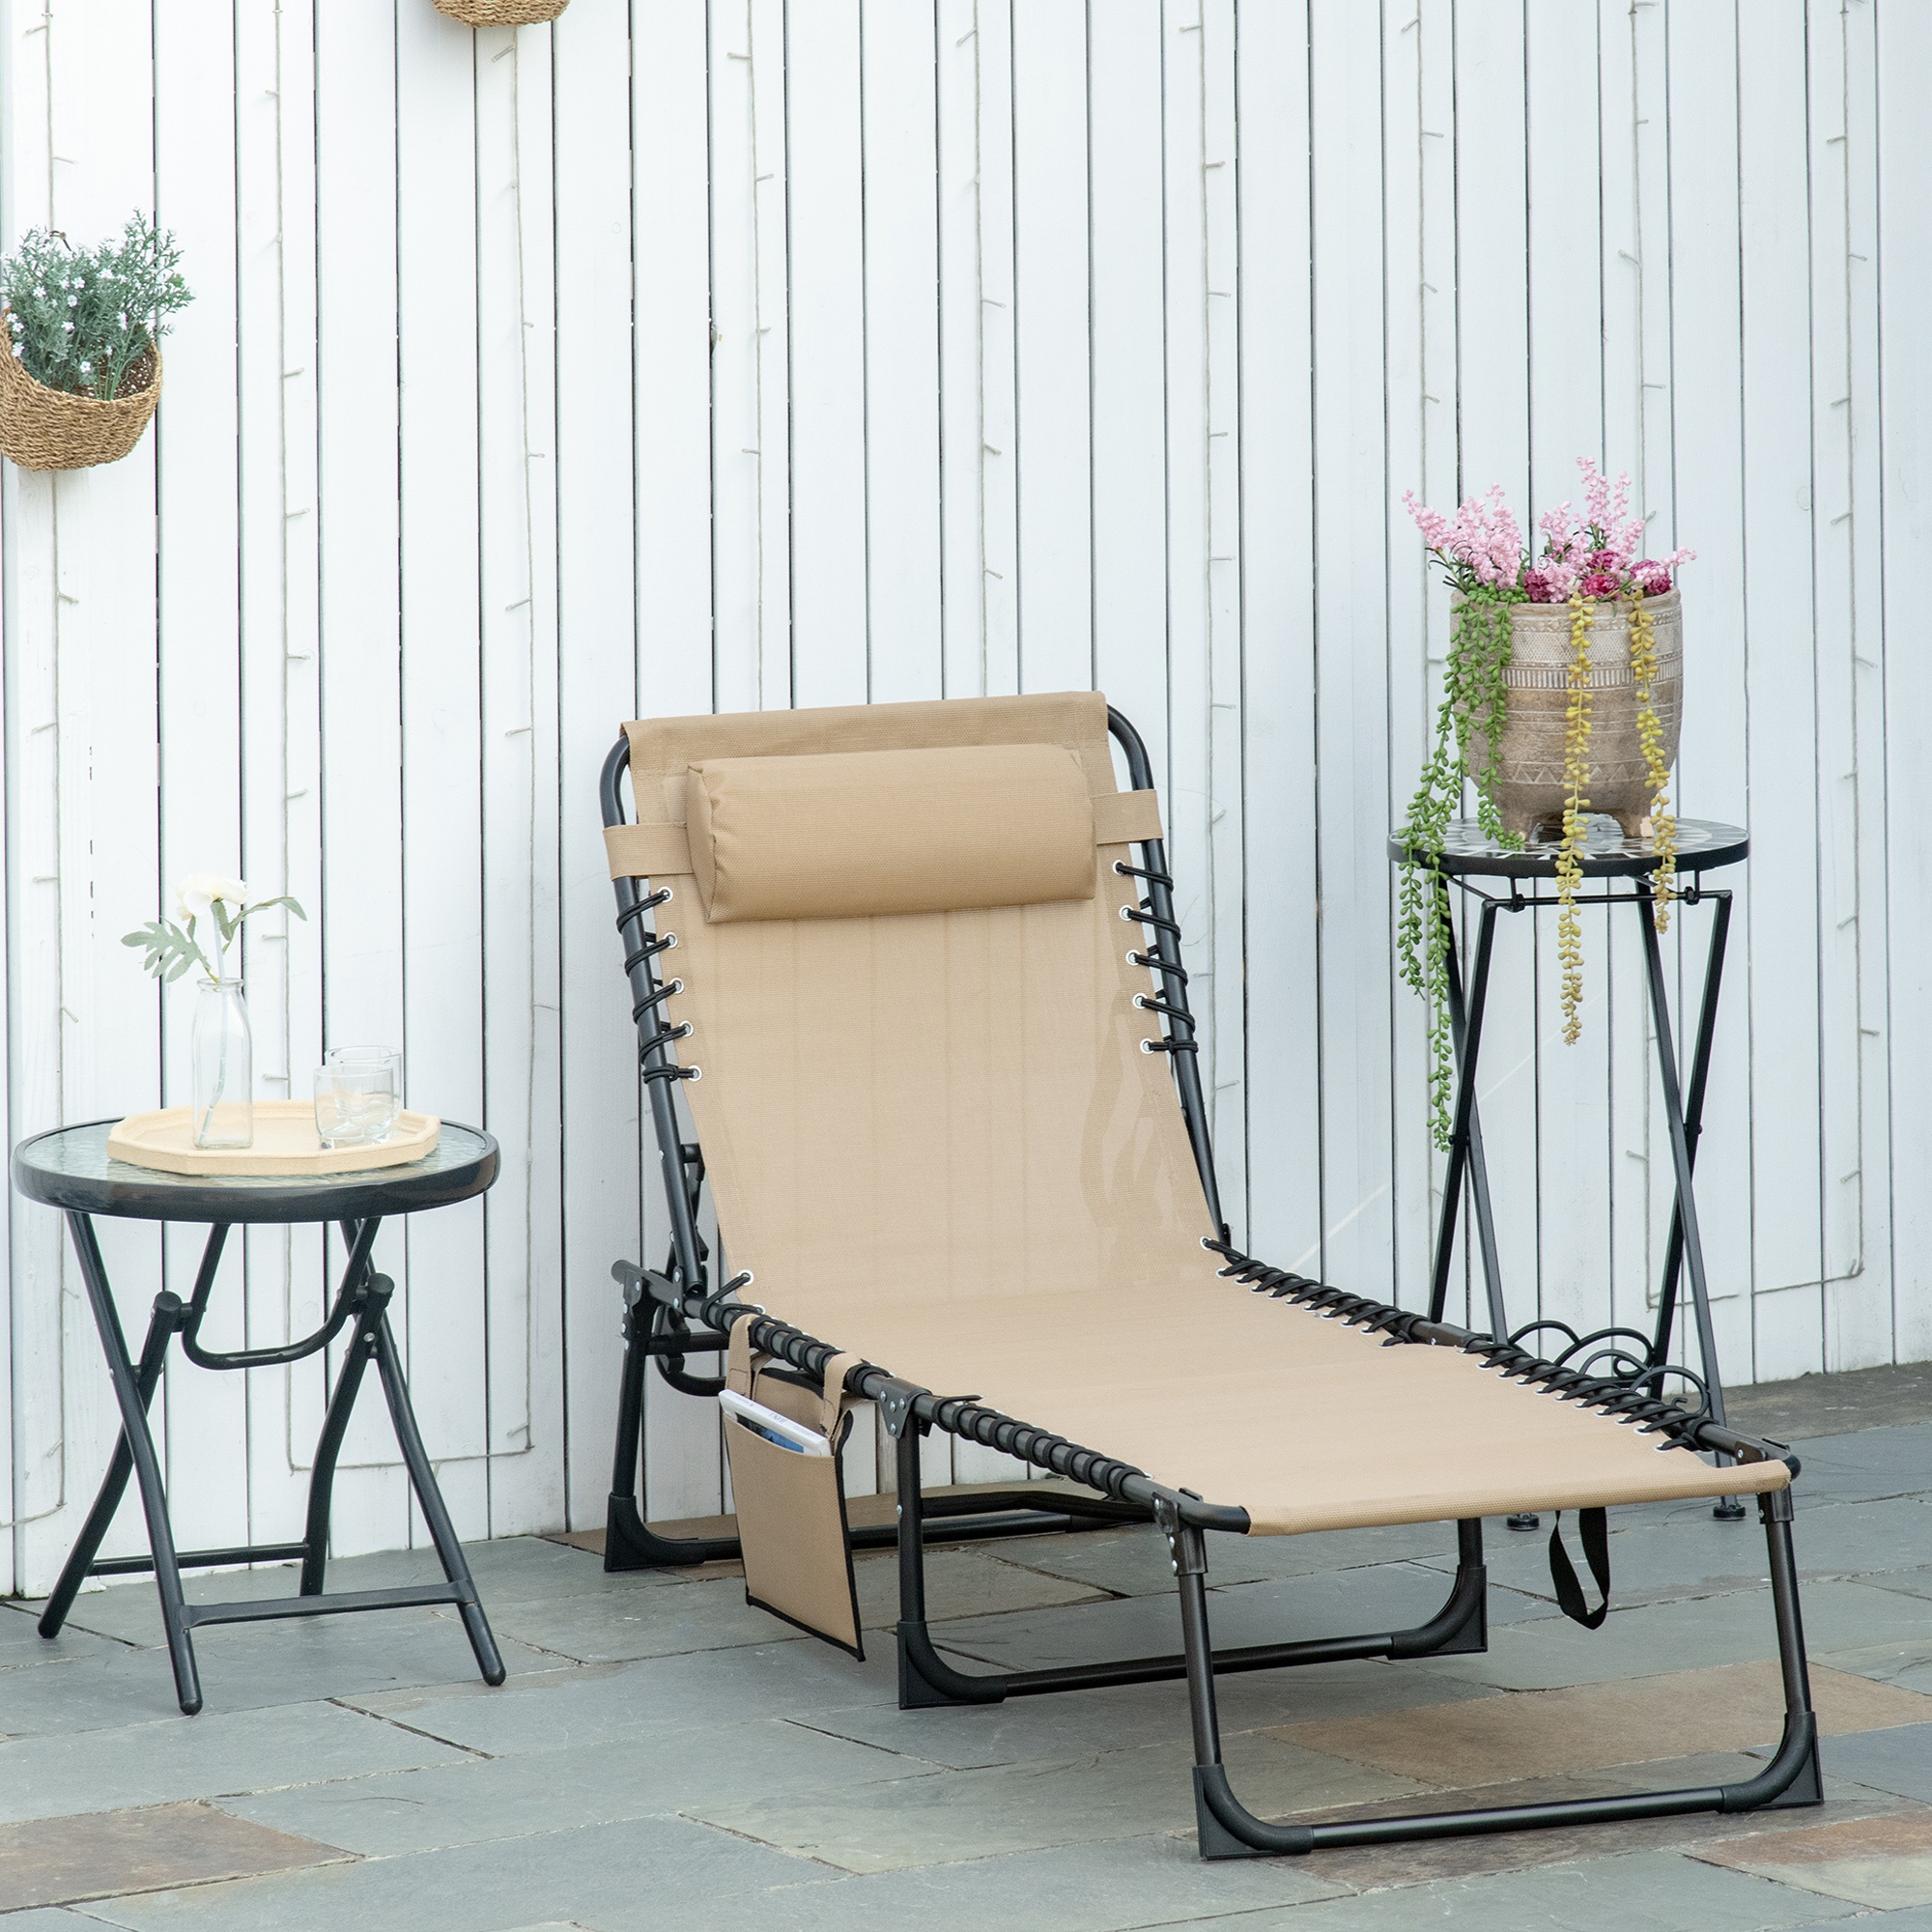
Outsunny Portable Sun Lounger, Folding Camping Bed Cot, Reclining Lounge Chair 5-position Adjustable Backrest with Side Pocket, Pillow for Patio Garden Beach Pool, Beige
Lounge outdoors the classic way - go for this folding recliner from Outsunny. Sturdy steel frame supports up to 120kg. The back can be adjusted to five positions to relax at a position you want. There's a mesh fabric seat stretched on the frame to hold your body, with a removable pillow on the top to support your head/neck and keep it comfortable. Easily folded into a compact size, making it easy to carry and store. A perfect piece to put in your car for those weekend beach trips. Features: Adjustable backrest sets to five different angles Removable padded pillow to rest your head and neck Side pocket for easy storage Strong powder coated steel frame - folds for easy storage Weather-resistant mesh fabric seat is comfortable Maximum load 120kg, assembly required Specification: Colour: Beige Material: Mesh Fabric, Steel Overall Dimension: 185L x 58W x 30Hcm (fully reclined) Folded Dimension: 74L x 58W x 14Hcm Side Pocket: 32L x 24Wcm Weight Capacity: 120kg Item Label: 84B-812V70BG Package Includes: 1 x Lounger 1 x Manual
Brand: Outsunny
Category: Furniture > Outdoor Furniture > Outdoor Beds > Canopy Beds